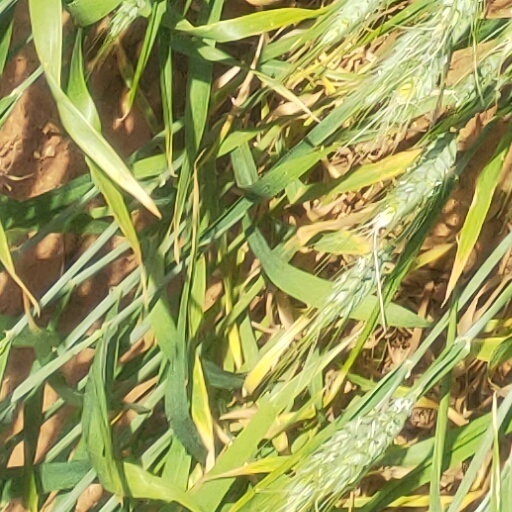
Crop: wheat